Juan Díaz de Garayo

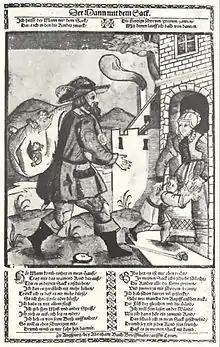
Representation of a sack man

In Spanish folklore, the "Sacamantecas" (Spanish for "Fat Extractor") is a bogeyman-type character, often conflated with the child-targeting sack man, that abducts people to extract their body fat and sell it. Juan Díaz de Garayo was called "The" Sacamantecas upon his arrest and conviction, and today is sometimes referred to as "the real" Sacamantecas, but he wasn't the origin of this legendary character, as it predates him, nor did he ever extract the body fat of his victims.